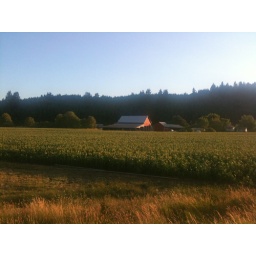
After so crazy hill climbs we arrived at more flat ground and farming around sun set.